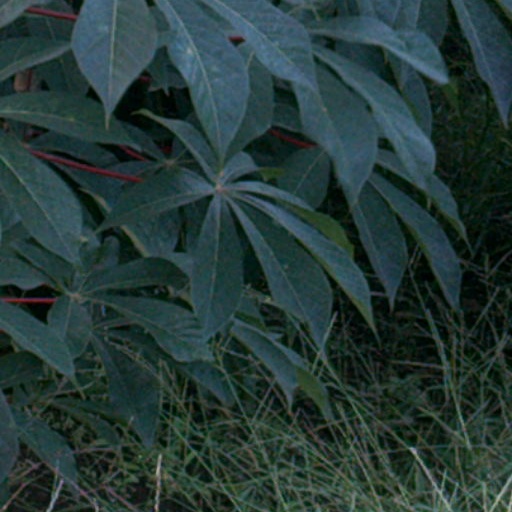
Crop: cassava